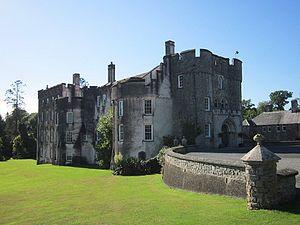
John Philipps PC, né le 8 novembre 1700 et mort le 22 juin 1764, est un homme politique gallois jacobite.